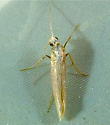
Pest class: diamondback_moth